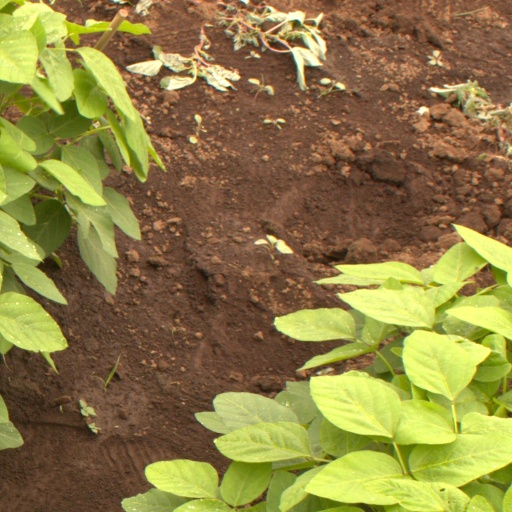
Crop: soybean